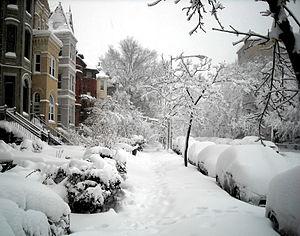
La tempête de neige du 1ᵉʳ au 6 février 2010 le long de la côte est des États-Unis et du Canada est un événement météorologique exceptionnel qui a affecté la Côte Est des États-Unis et celle du Canada. Elle fut surnommé Snowmageddon et a été classée comme tempête du Cap Hatteras de catégorie 3.